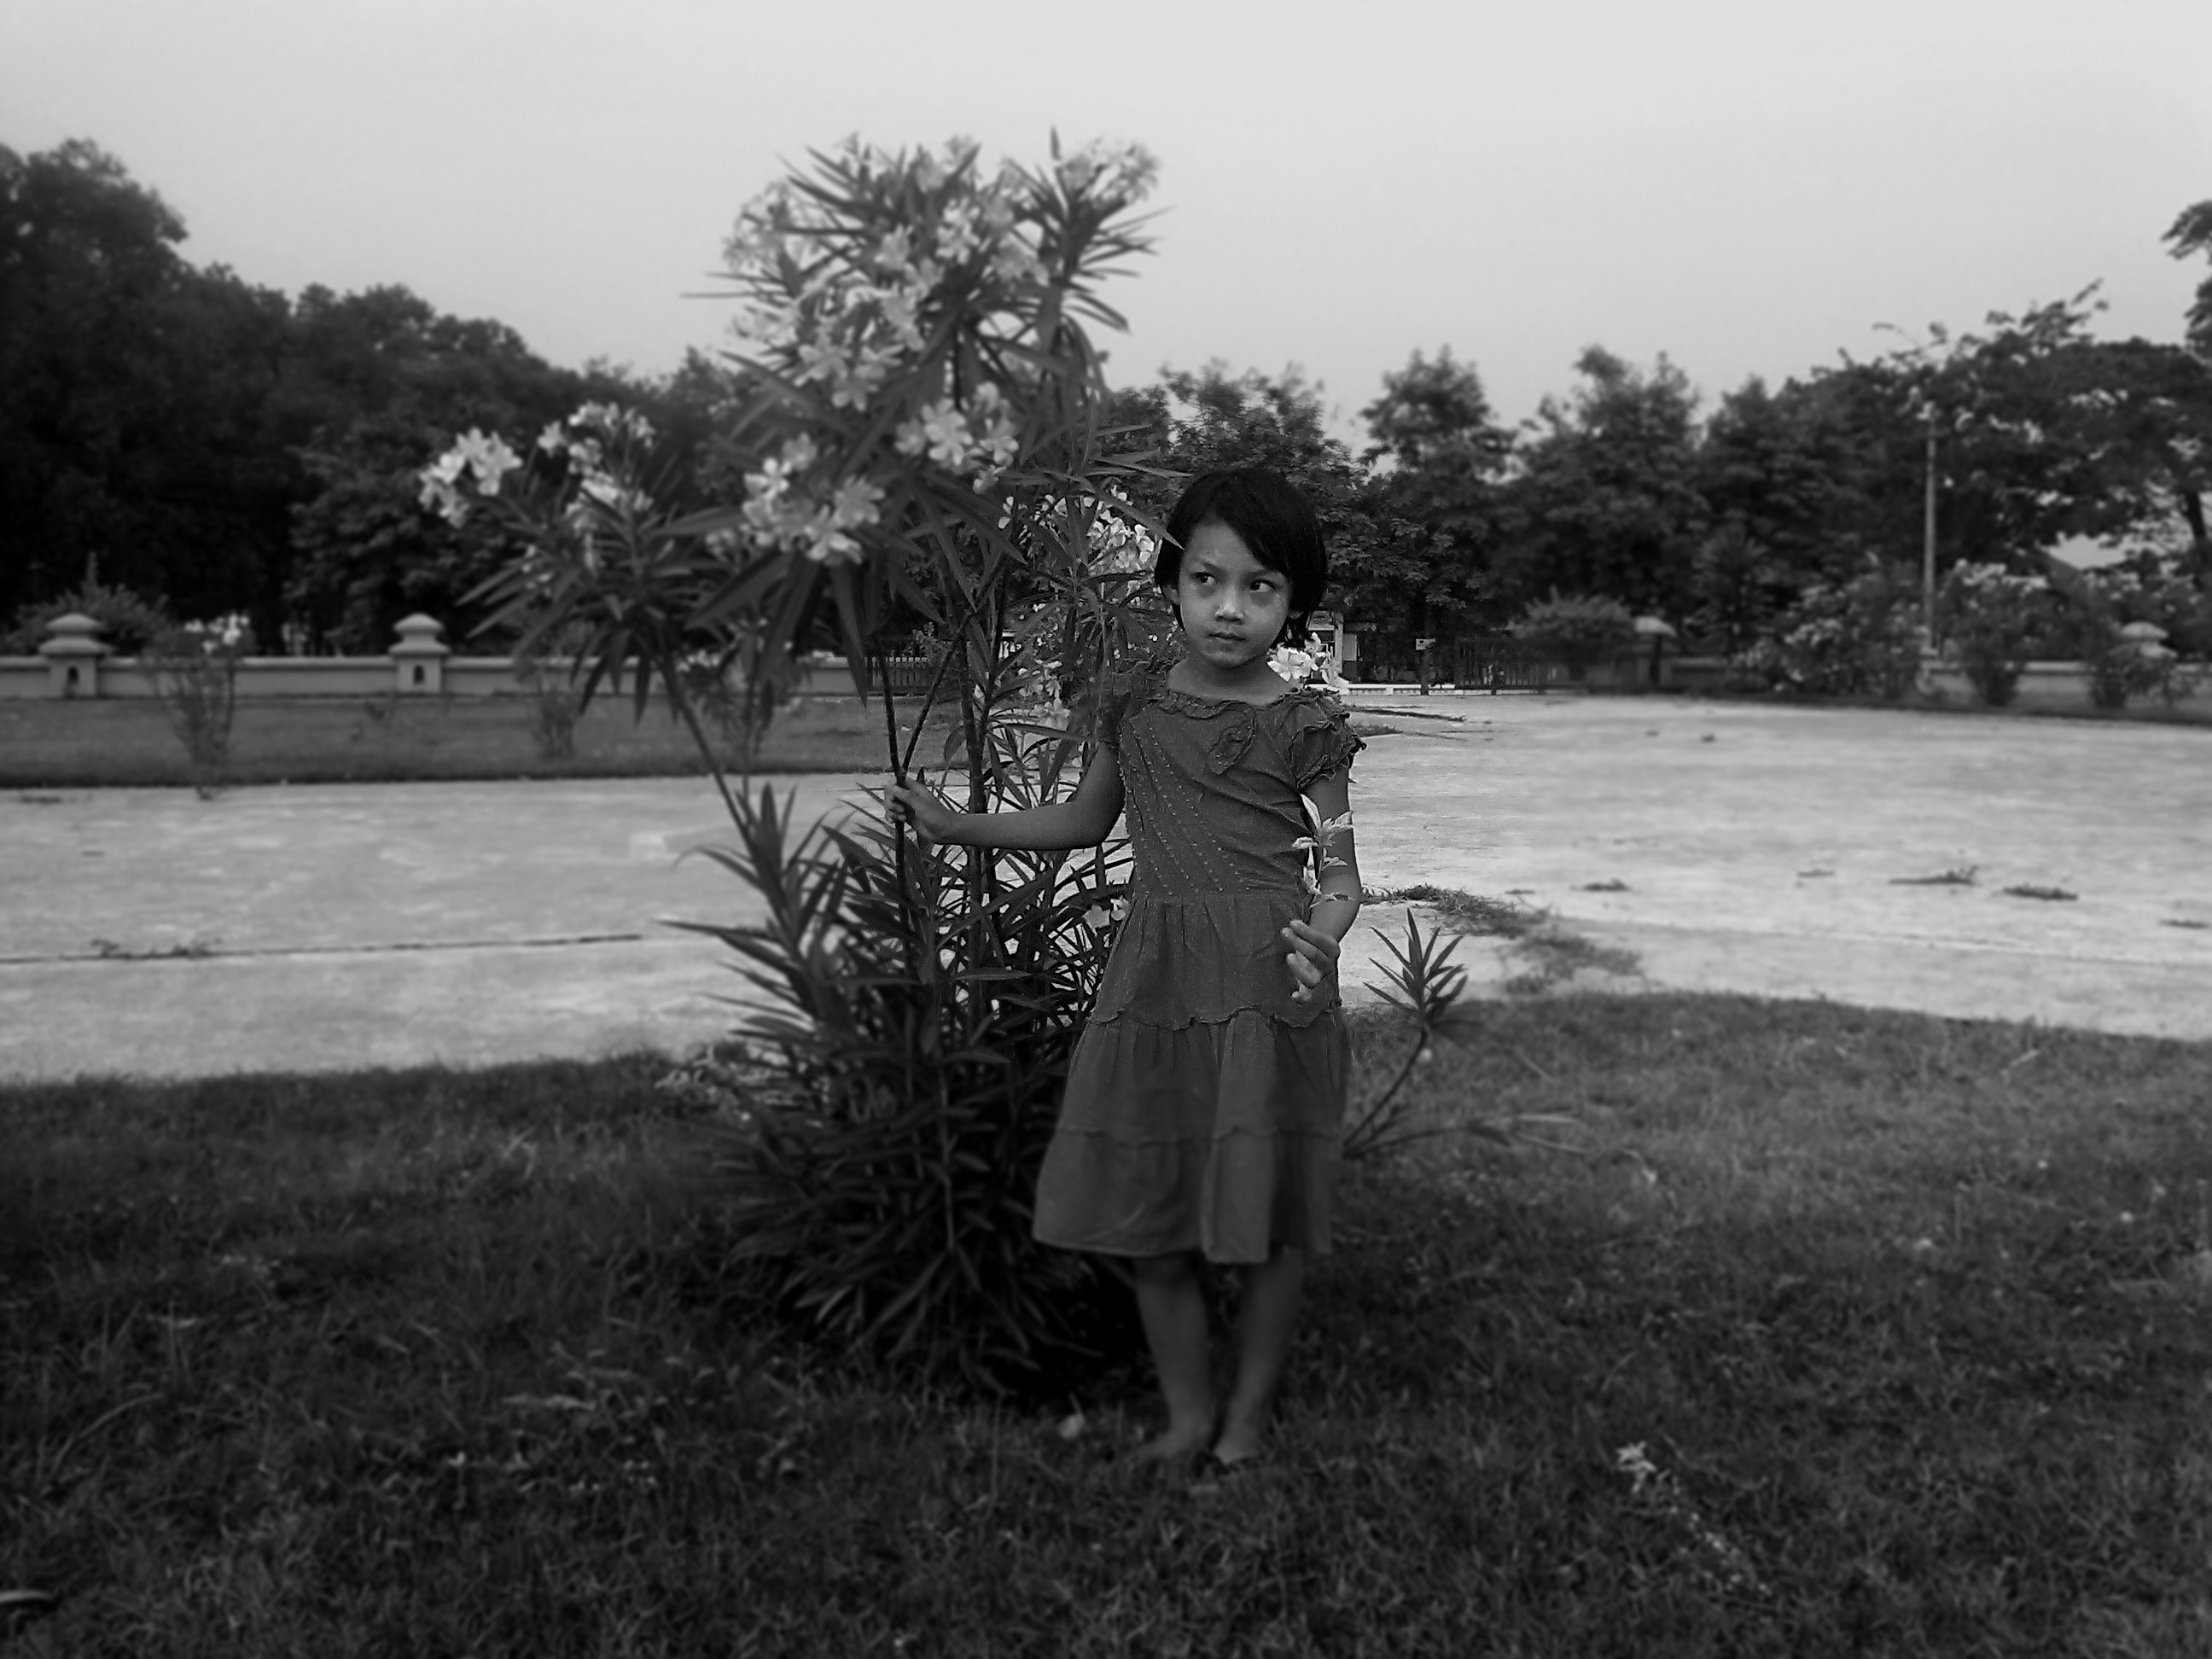
tree, outdoor, black and white, people, girl, white, photography, kid, cute, portrait, young, spring, youth, small, child, black, monochrome, childhood, outdoors, face, children, photograph, expression, adorable, monochrome photography